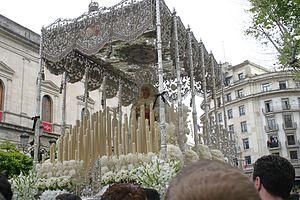
La Semaine sainte de Séville, en Andalousie est la célébration religieuse la plus importante de la ville, et l'une des plus célèbres d'Espagne. Tout comme la Feria de Abril qu'elle précède de quelques semaines, elle rythme le calendrier annuel de la ville, qui vit durant une semaine au rythme des processions.